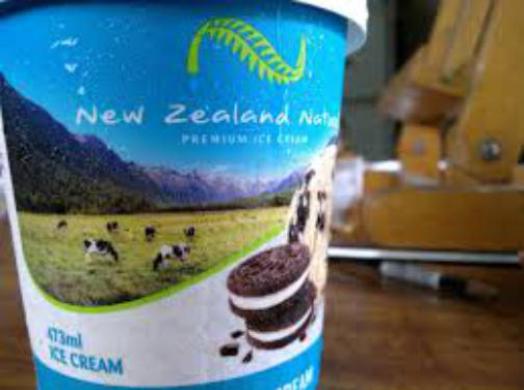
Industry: Food